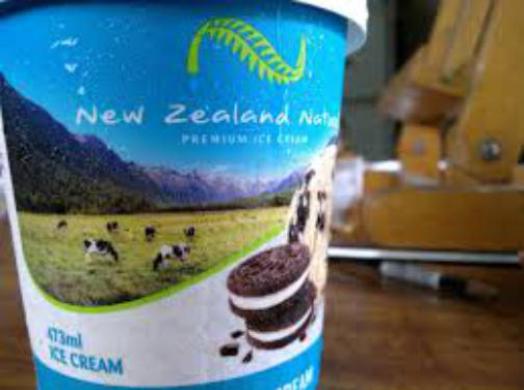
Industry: Food